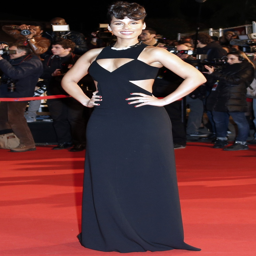
the star 's favorite pose is both hands on hips , drawing attention to her entire outfit , slim waist and well - defined arms .